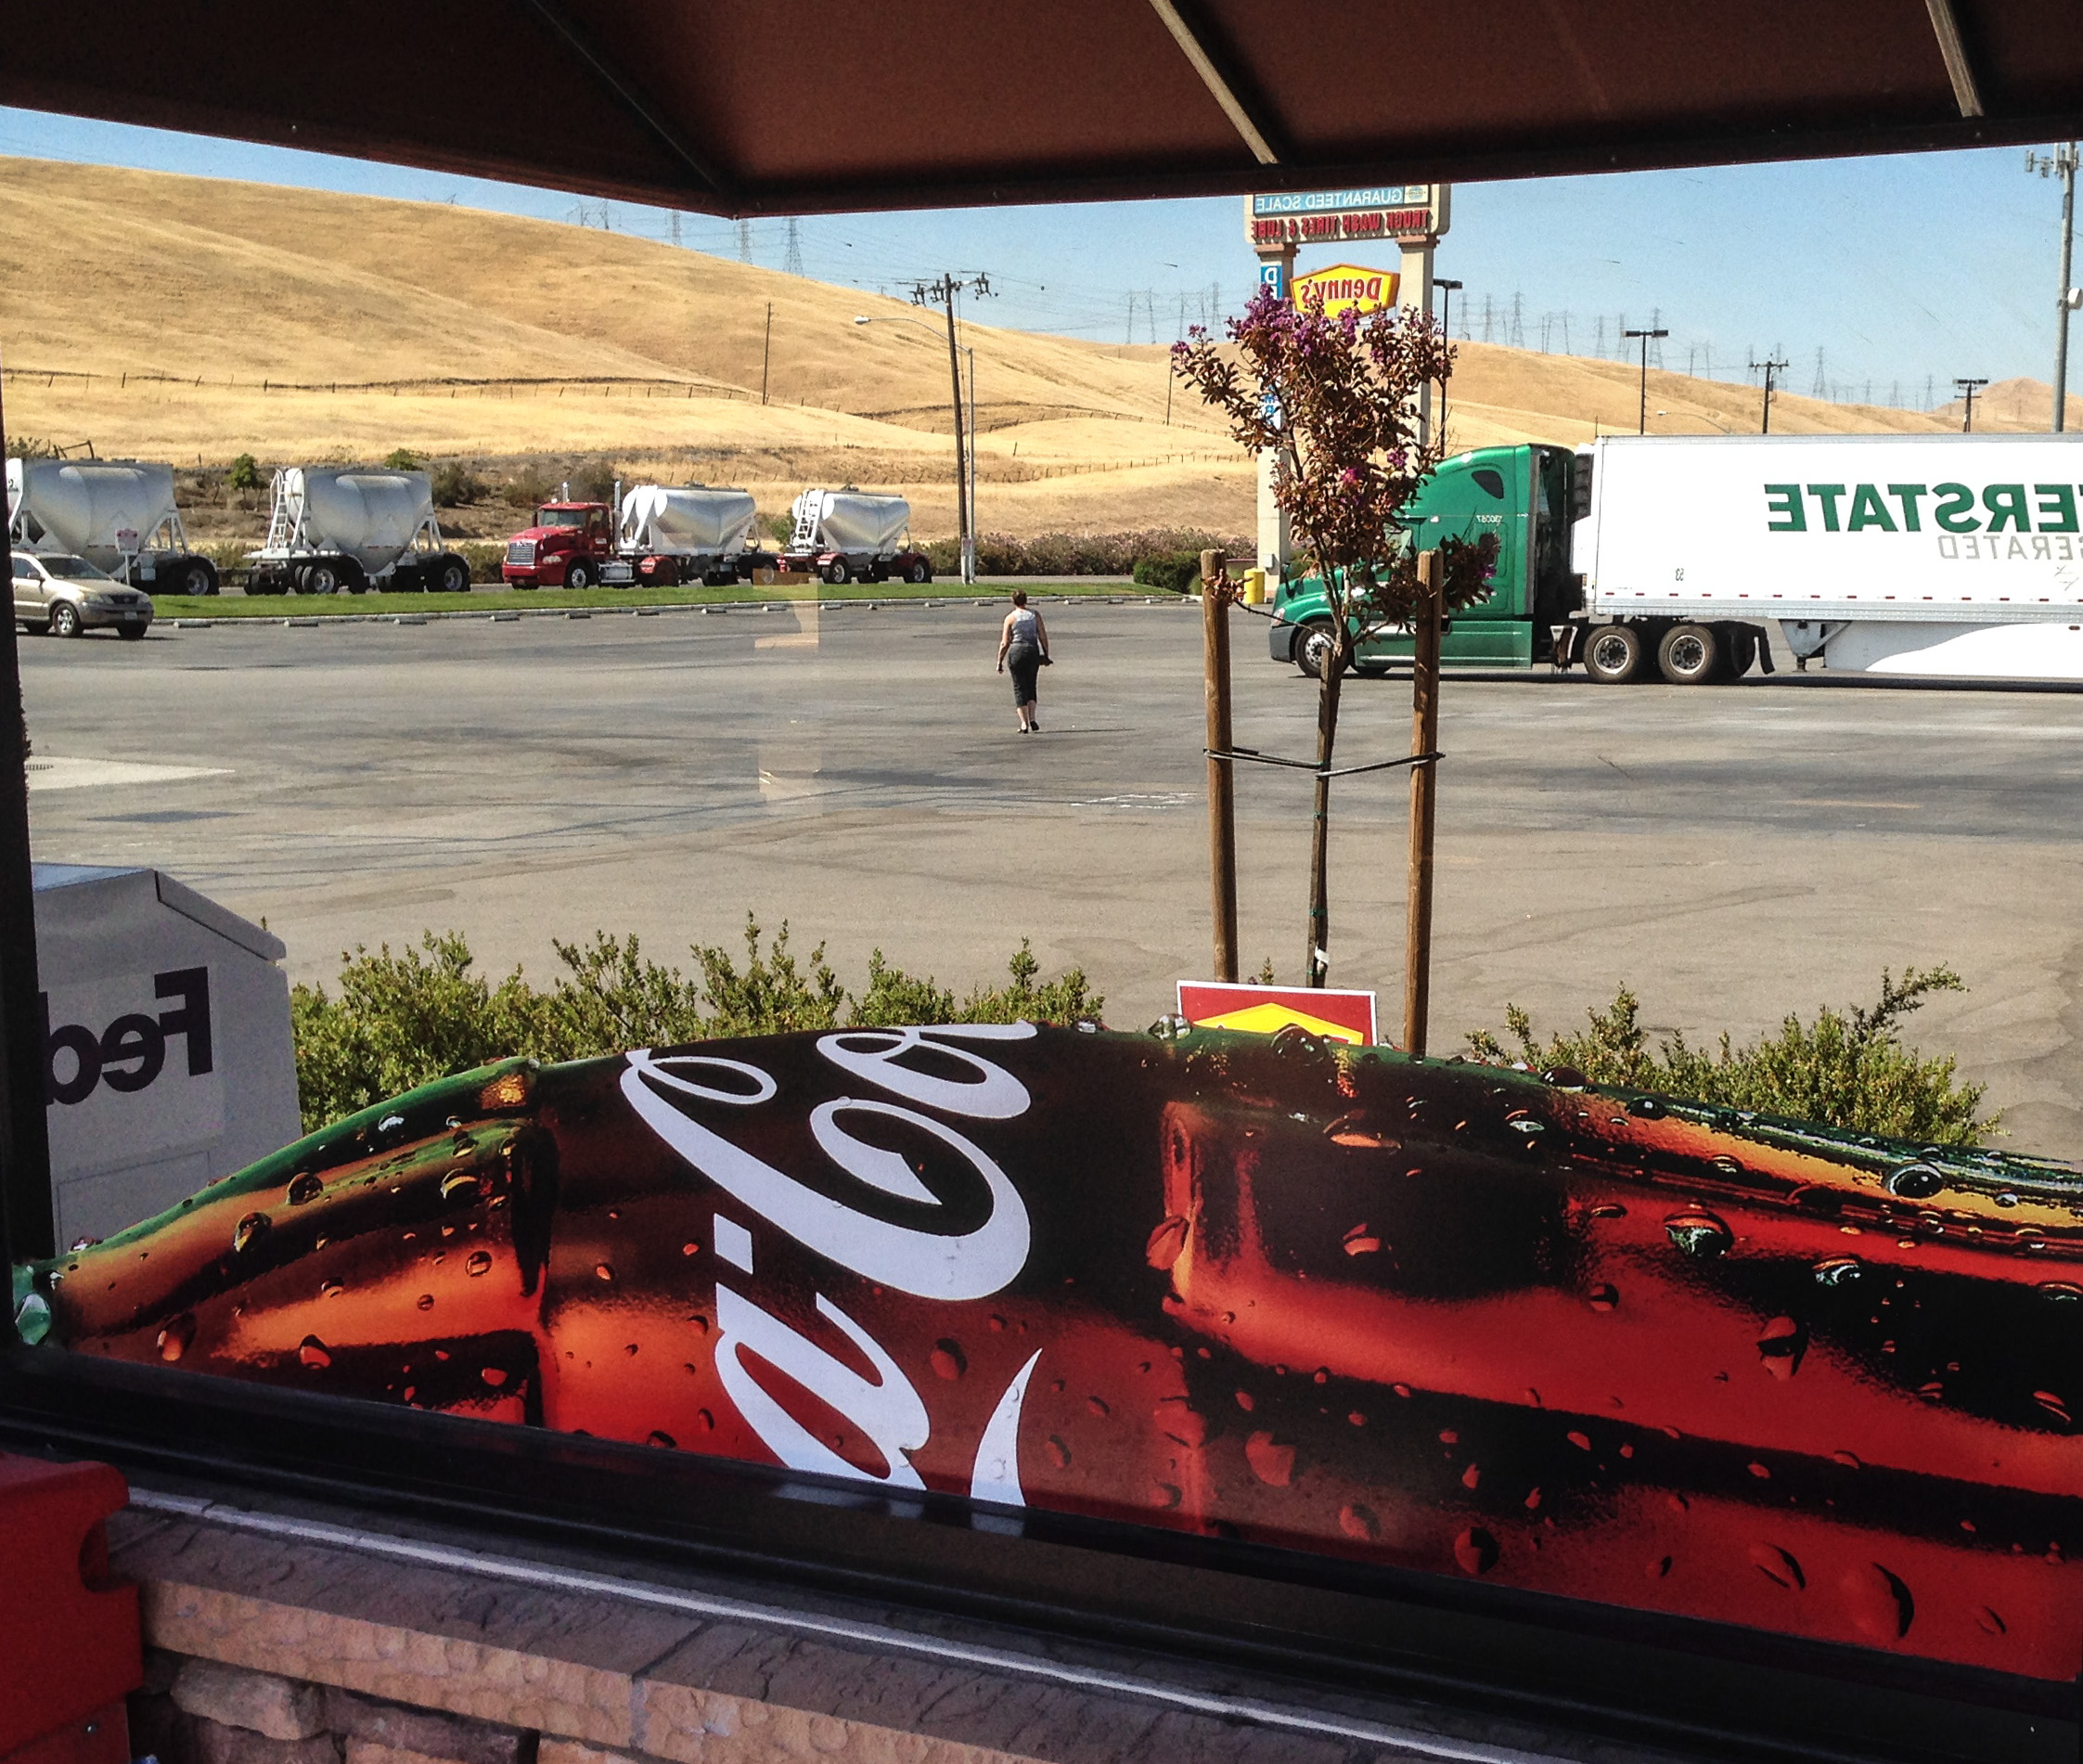
train, advertising, ad, transport, truck, vehicle, coke, roadtrip, california, advertisement, race track, county, afternoon, i5, truckstop, joaquin, interstate5, joestravelplaza, valleystanislaus, urban area